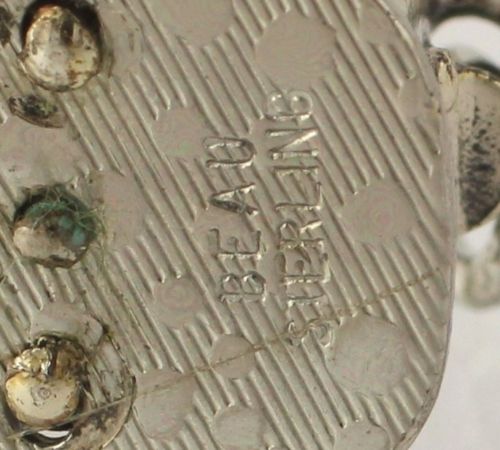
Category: toaster